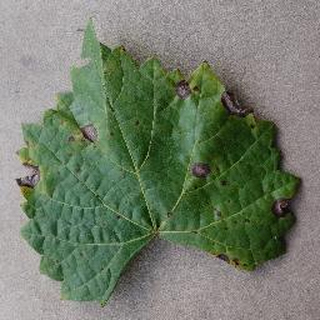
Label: grape_black_rot